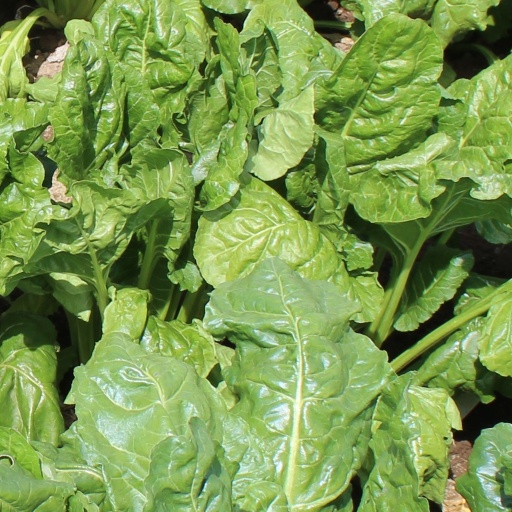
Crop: sugar beet